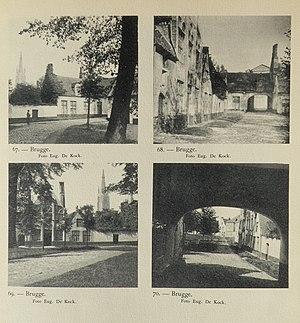
Brugge. Begijnhof, foto's uit 1931. Gescand van: De begijnhoven, Stan Leurs, Jozef Van Mierlo, L. J. M. Philippen &amp
Le béguinage de Bruges est situé dans la partie méridionale du centre historique de Bruges, en Belgique. Il constitue encore aujourd’hui un espace clos que sépare de la ville un mur d'enceinte encore partiellement doublé de douves.